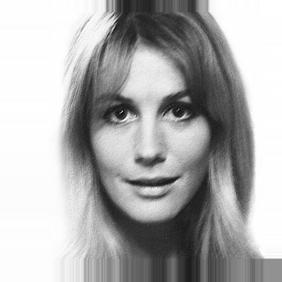
Age: 25